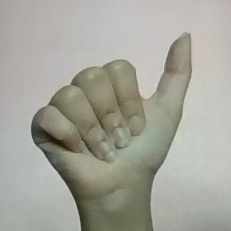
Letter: dhad